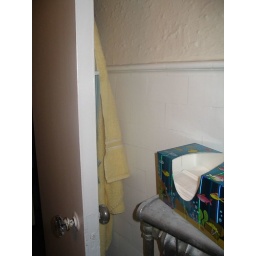
radiator in bathroom, towel rack on door